Basil Mott

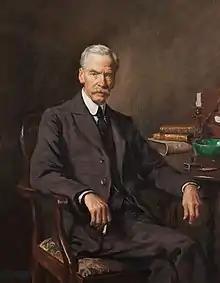
A 1925 portrait by Stanhope Forbes

Sir Basil Mott, 1st Baronet, FRS (16 September 1859 – 7 September 1938) was one of the most notable English civil engineers of the late 19th and early 20th centuries. He was responsible for some of the most innovative work on tunnels and bridges in the United Kingdom in the 40-year period centred on World War I.